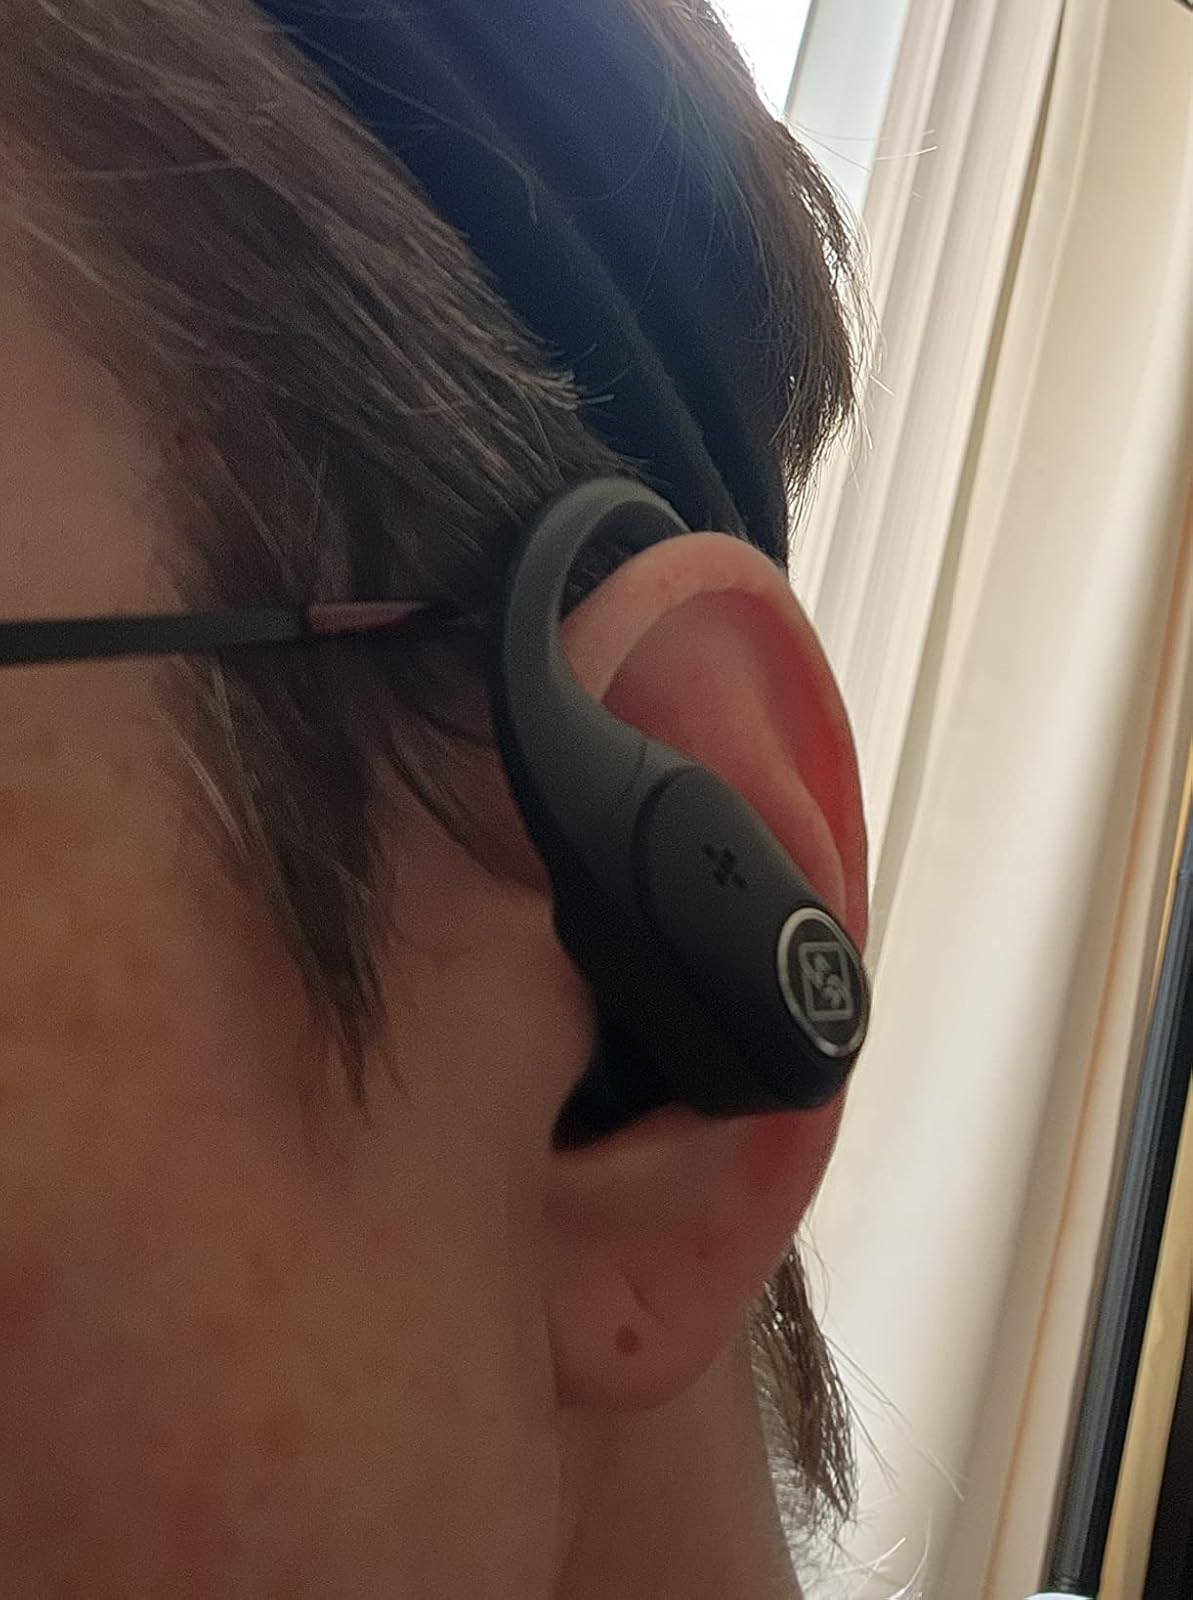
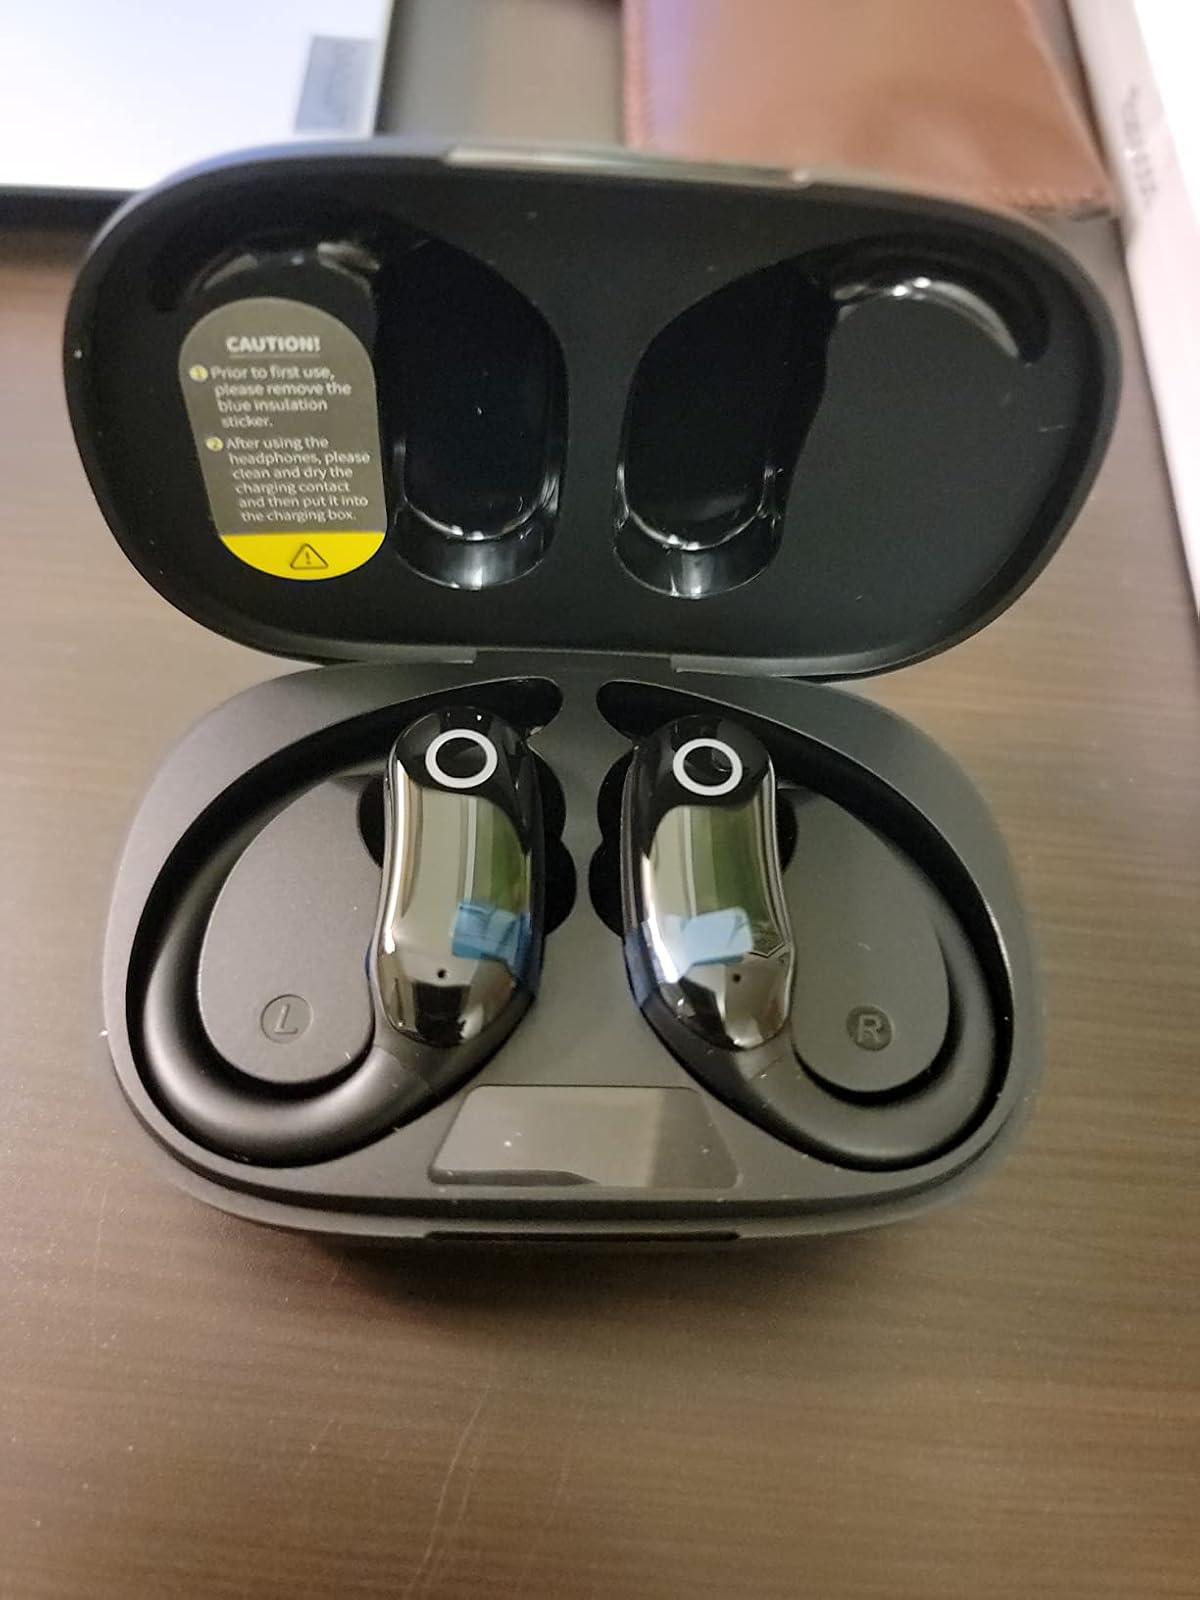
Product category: earbuds
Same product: no